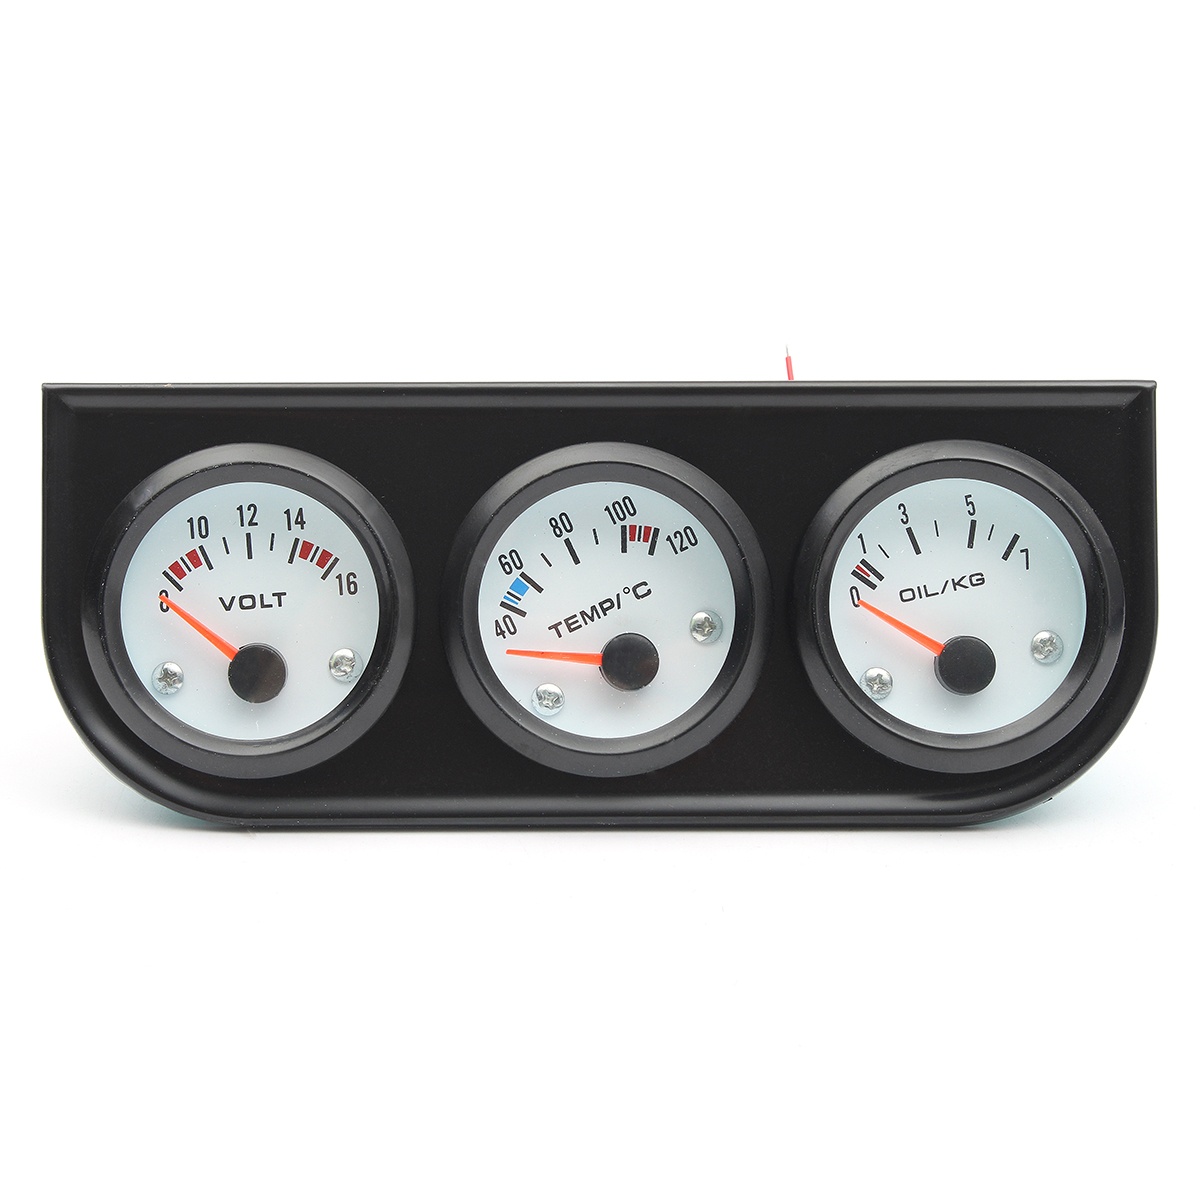
52mm Black Bezel Voltmeter Water Thermometer Oil Pressure Gauge
Description: 1. LED back-lit gauges. 2. Sensor Thread is 1/8" NPT. 3. Black metal bracket, black bezel. 4. 100% Brand new and high quality. 5. Provide far greater accuracy and wider margin of safety than indicator lights. Feature: Shell Color: Black Wire Length: 11.5 cm/4.5'' Outer Screen Diameter: 56mm / 2.2" Inner Screen Diameter: 43mm / 1.7" Light Color: White Temp Gauge: 40 to 120 ??/span> Voltmeter Gauge: 8v to 16v Oil Pressure Gauge: 0 to 7 KG Size: 2''/52mm Package Included: 1 X Temp Gauge 1 X Voltmeter Gauge 1 X Oil Pressure Gauge 1 X Three Hole Gauge Bracket 1 X Sensor 1 X Instruction
Brand: Shopify
Category: Vehicles & Parts > Vehicle Parts & Accessories > Motor Vehicle Parts > Motor Vehicle Sensors & Gauges